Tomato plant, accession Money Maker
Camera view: horizontal (90 deg, fisheye); turntable rotation: 150 degrees
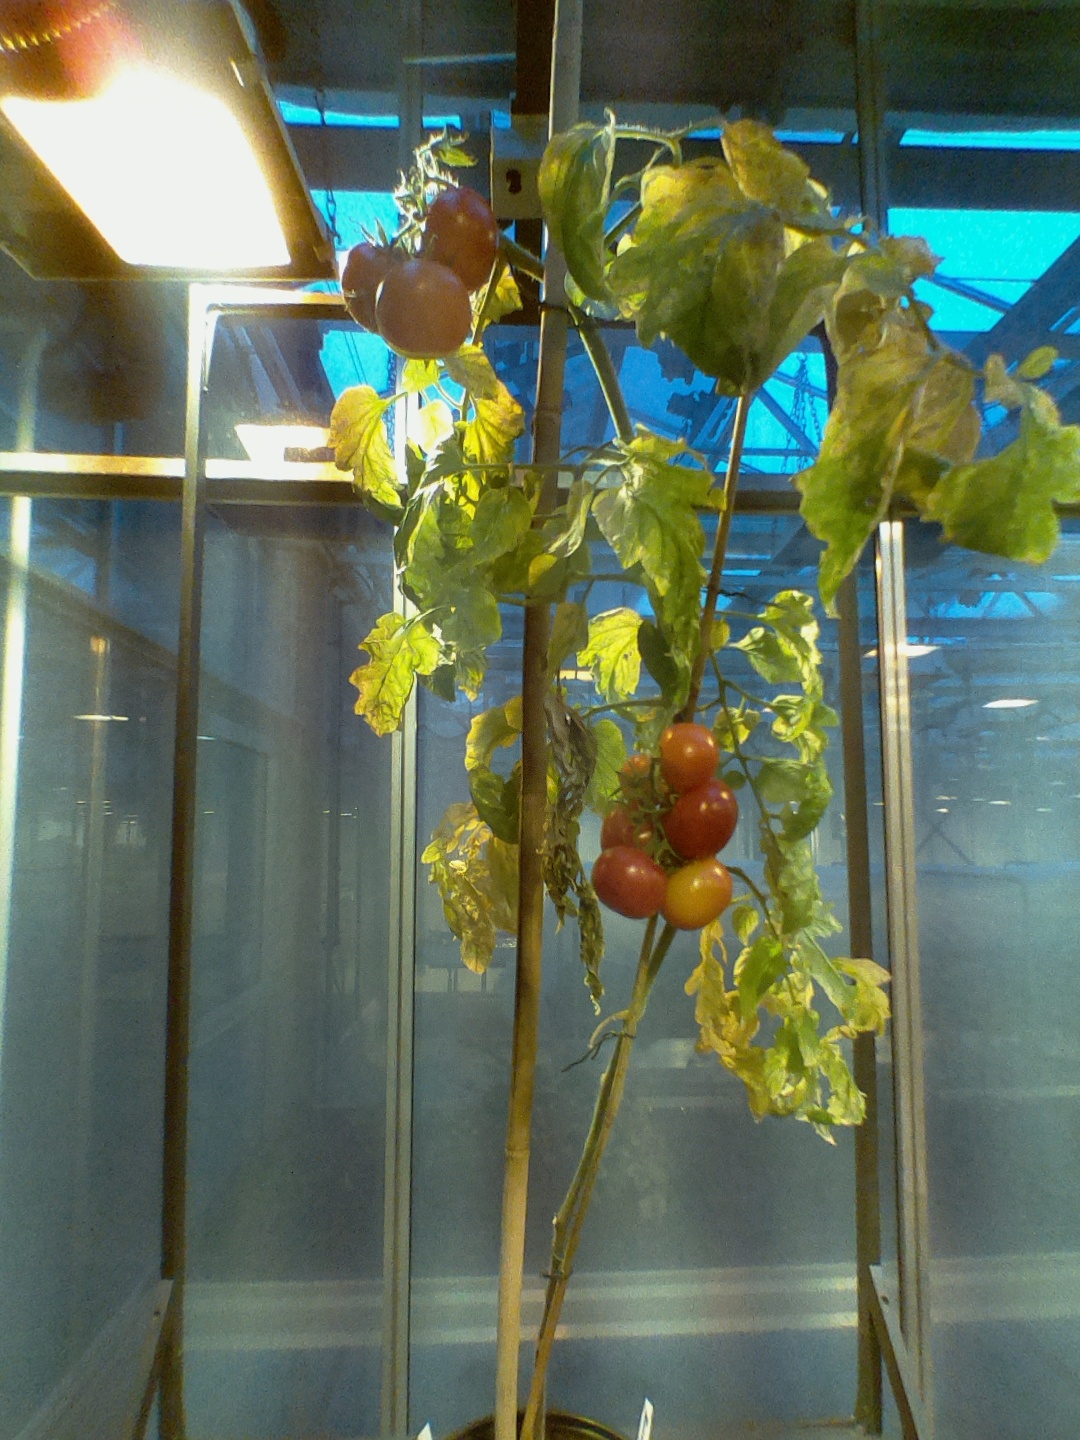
BBCH growth stage 88: 80%-90% of fruits show typical fully ripe color